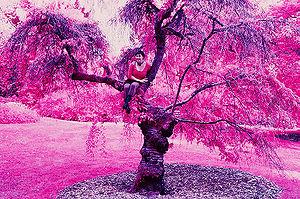
En photographie infrarouge, la pellicule ou le capteur photographique utilisés sont sensibles à la lumière infrarouge. La partie du spectre captée est en fait l’infrarouge proche, d'une longueur d'onde de 700 à environ 900 nm, différente de l’infrarouge lointain, utilisée pour l'imagerie thermique. Un filtre infrarouge est habituellement ajouté à l'appareil photographique, pour filtrer la lumière visible et ne laisser passer que la lumière infrarouge.